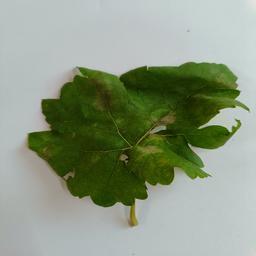
Label: Powdery Mildew